Father Stretch My Hands

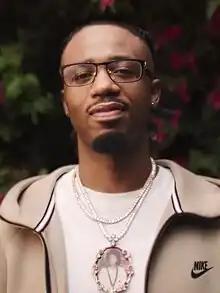
An internet meme spawned from the introduction to Metro Boomin on the song.

West first performed "Pt. 2" live at the Paradise International Music Festival in 2016. He sang a medley which included Kid Cudi's vocals from "Pt. 1" (a tribute for him, who was in rehab) over the instrumental of "Waves" on October 25, 2016, in Inglewood, California during the Saint Pablo Tour; "HipHopDX" shared a recording of the performance on Instagram. Chance the Rapper covered "Pt. 1" at the 2017 Governors Ball Music Festival, where he also covered the album tracks "Waves" and "Ultralight Beam". West and Kid Cudi unexpectedly performed "Pt. 1" in Los Angeles on August 17, 2018, in addition to "Ghost Town" from West's album "Ye" (2018). When West and Kid Cudi performed live at the 2018 Camp Flog Gnaw Carnival as Kids See Ghosts, they opened their set with "Pt. 1".